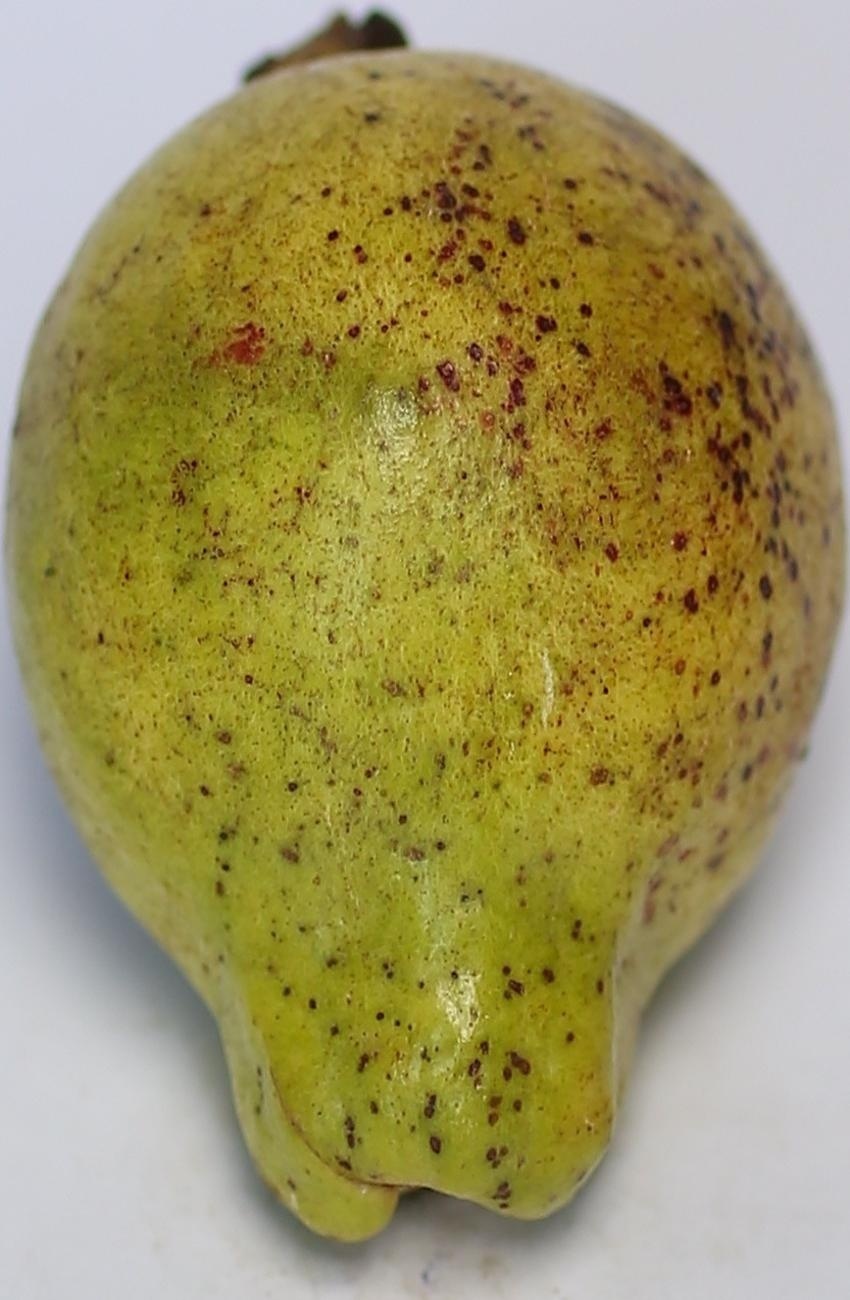
Maturity: mature-green
Variety: riyali